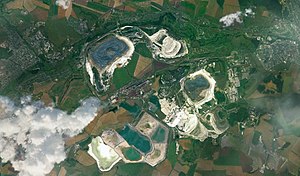
Magnetanomalien ved Kursk
Udvinding af jernmalm mellem Gubkin og Staryj Oskol.
Magnetanomalien ved Kursk findes i et område rigt på jernmalm i Kursk, Belgorod og Voronezj oblast i Rusland og udgør en vigtig del af Den centrale sortjordsregion. Magnetanoamlien ved Kursk anses for en af de kraftigste magnetanomali i verden.